Butuan City Hall complex

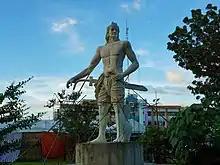
Rajah Kolambu statue

The Butuan City Hall complex is the seat of local government of the city of Butuan.